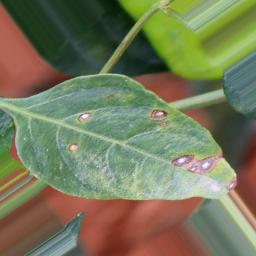
Label: cercospora